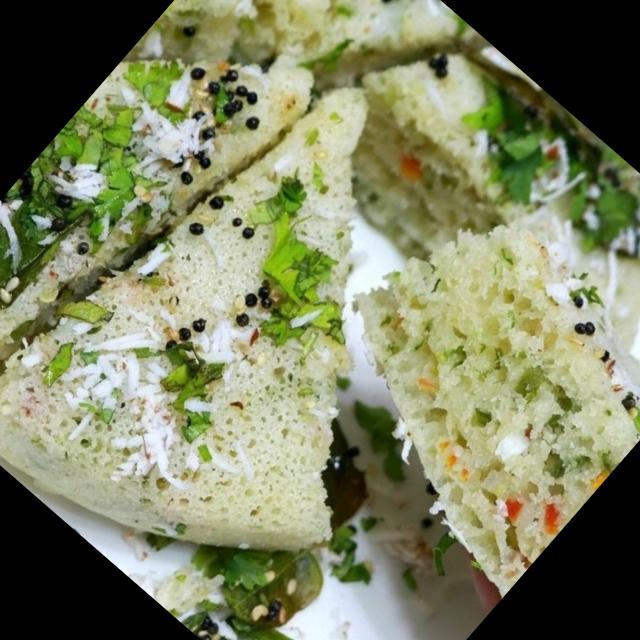
Dish: dhokla